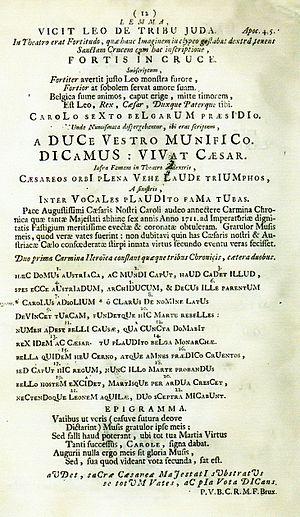
page 12 du livre du poète néo-latin Petrus Vander Borcht, Applausus chronographicus, Bruxellis, apus Josephum t'Serstevens, 1707, page 12.
Petrus Vander Borcht ou van der Borcht est un poète néolatin bruxellois de la fin du XVIIᵉ siècle et du début du siècle des Lumières, à une époque où le latin vivant était encore langue de culture et de communication à travers toute l'Europe, même si le français commençait alors à le supplanter.